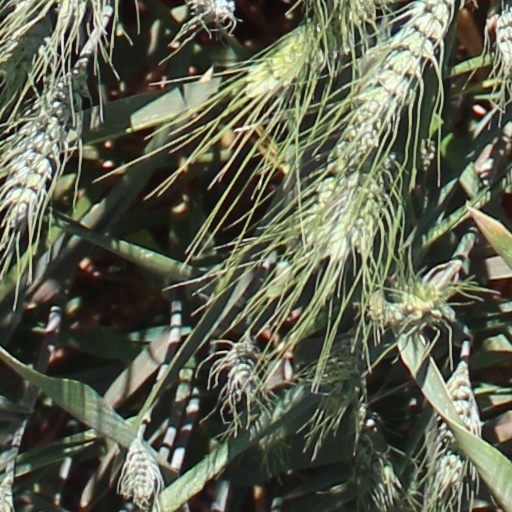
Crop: wheat